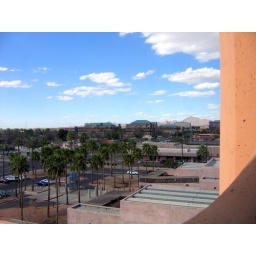
Actually it was taken out the window of a 5th floor practice room in the music building.